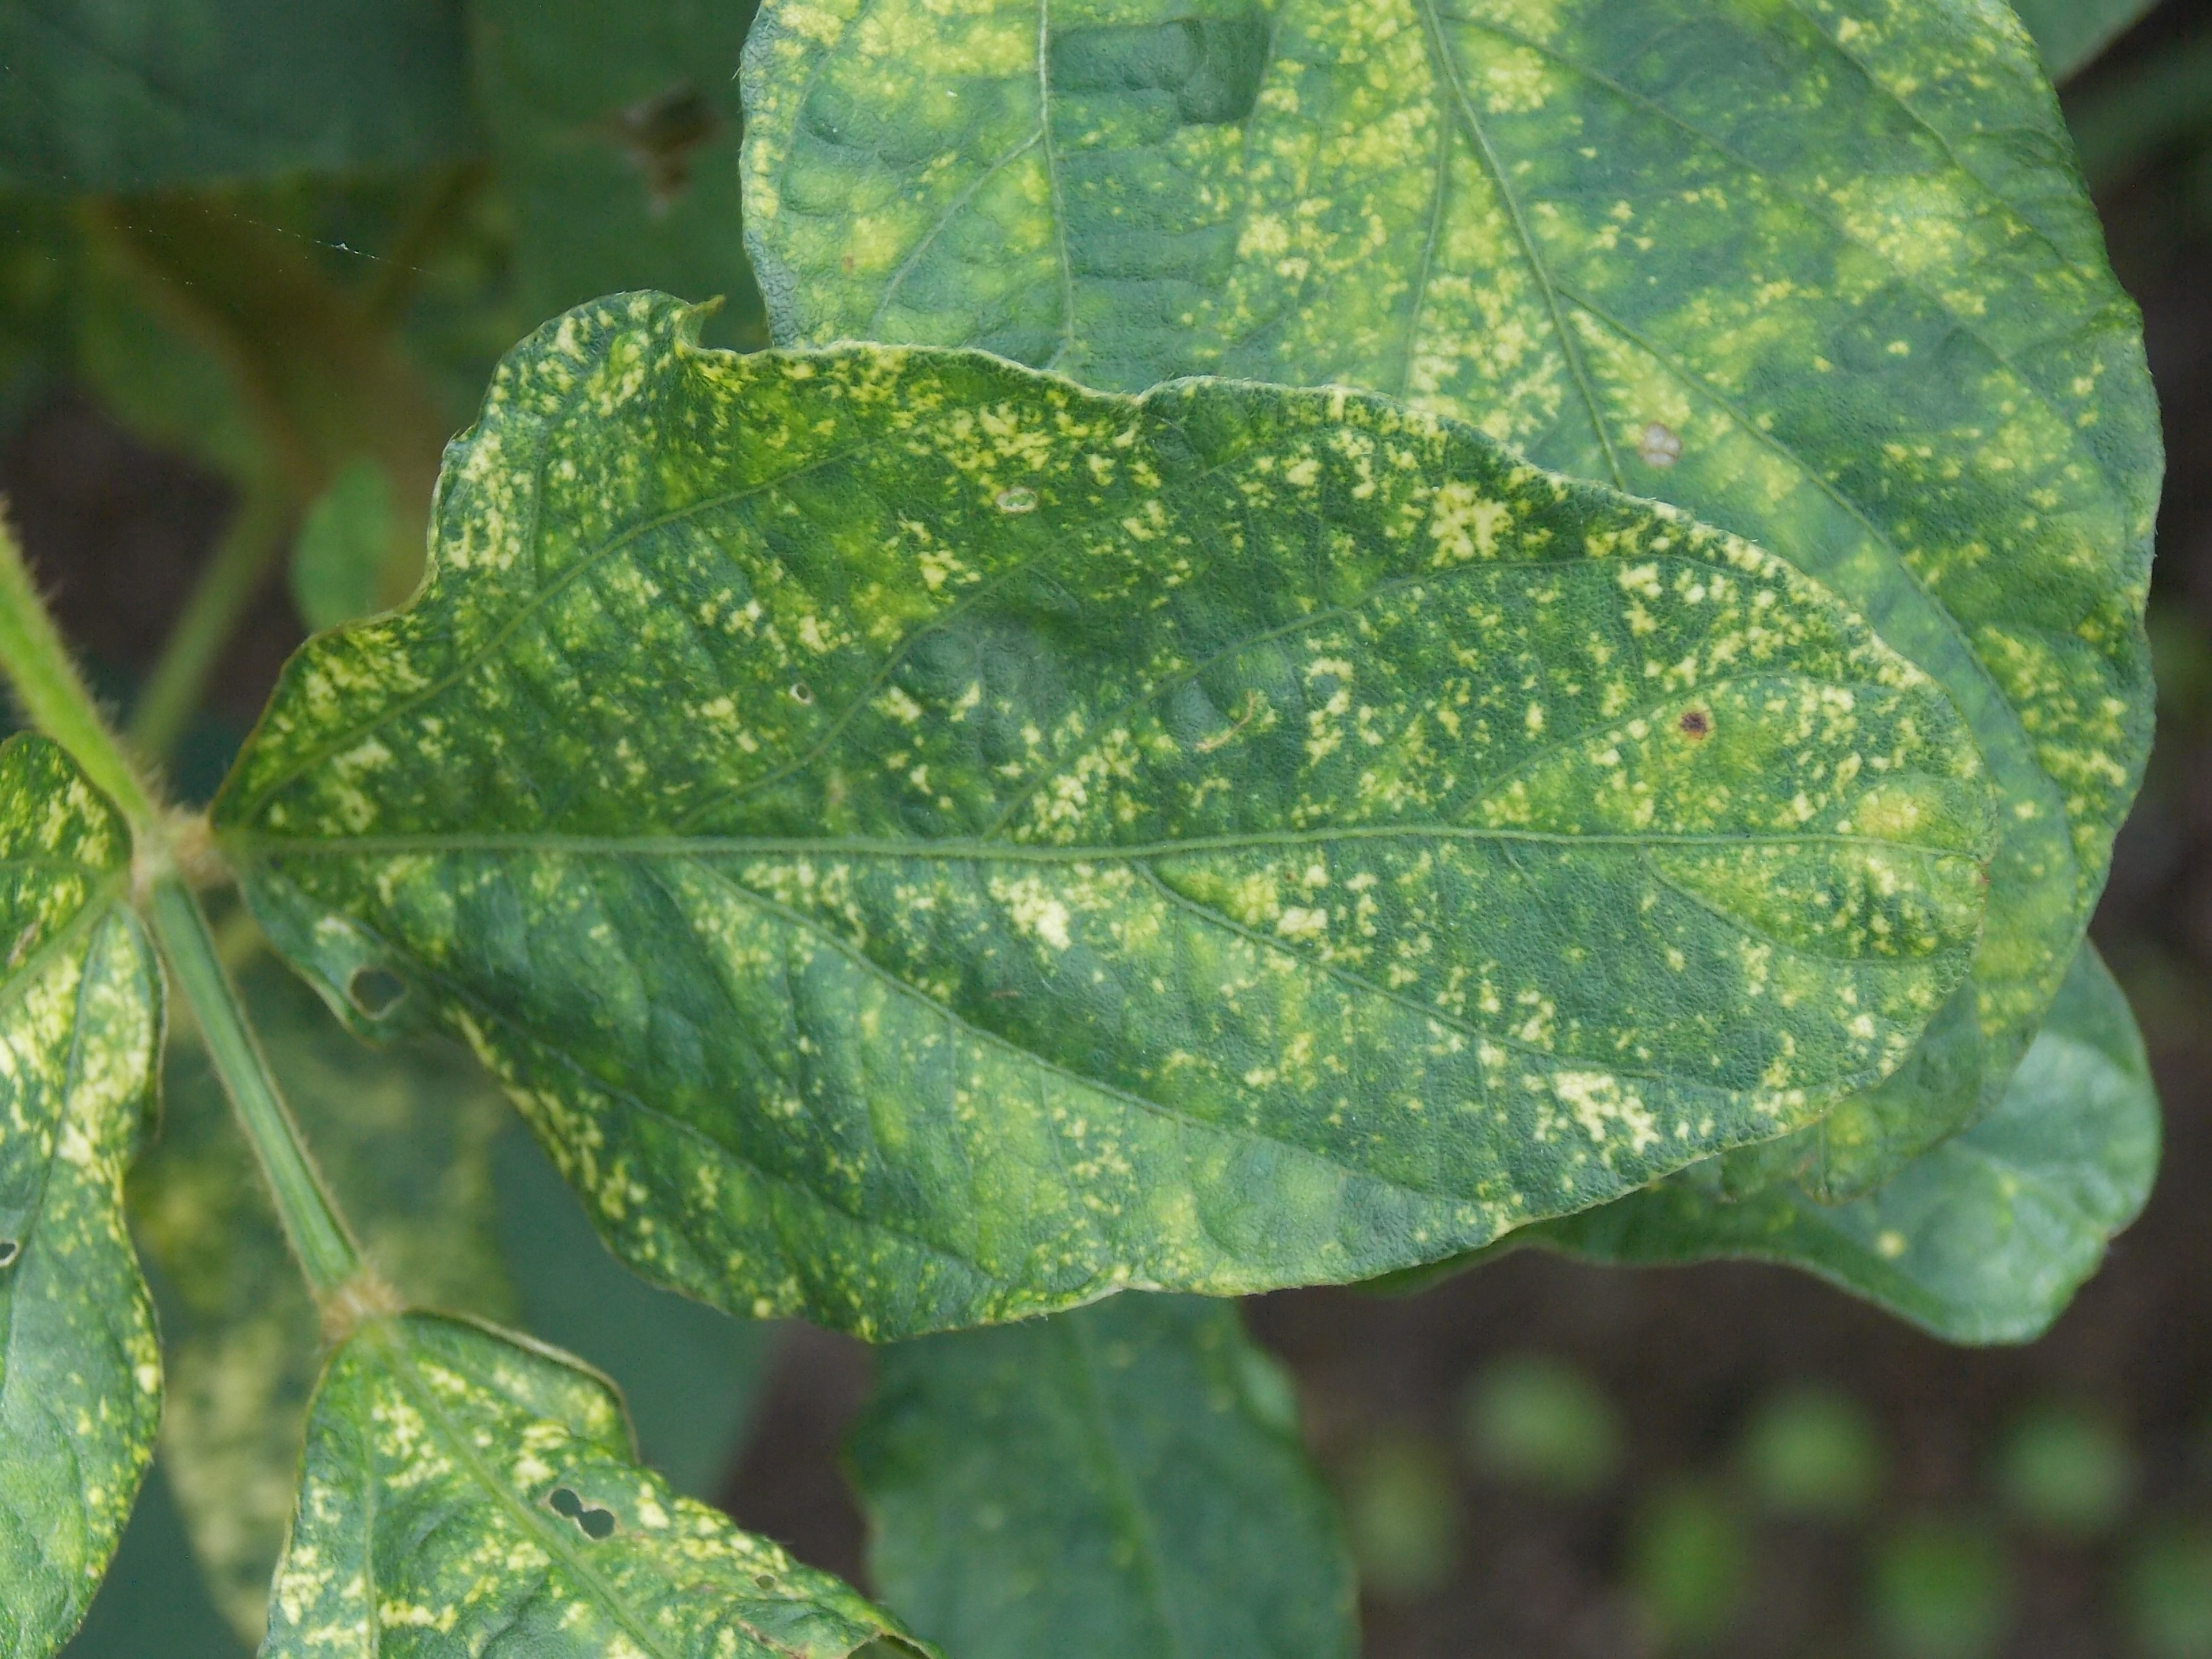
Label: Disease